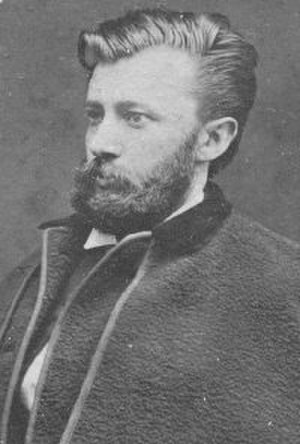
Harald Brix
Harald Frederik Valdemar Brix var en dansk politiker og redaktør. Sammen med sin fætter Louis Pio og Paul Geleff grundlagde han i 1871 en dansk afdeling af Den Internationale Arbejderforening, der blev udspringet for Arbejderbevægelsen i Danmark.